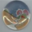
Label: plate